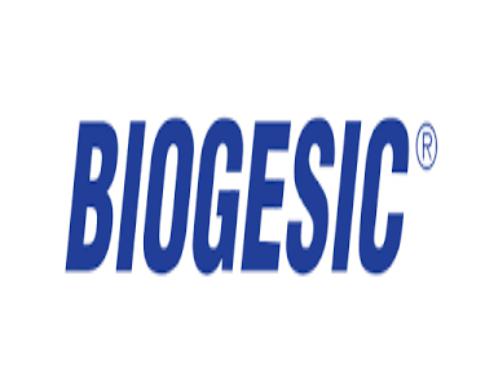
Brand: biogesic
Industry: Medical